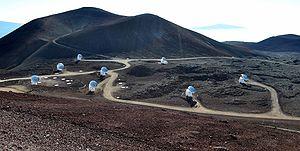
Le Submillimeter Array est un radiotélescope constitué de huit antennes de 6 m de diamètre pouvant pratiquer l'interférométrie. Situé sur le site des observatoires du Mauna Kea, à Hawaï, le SMA est spécialisé en observations submillimétriques pour des fréquences variant entre 180 et 700 GHz. Bien que pouvant opérer de jour comme de nuit, la plupart des observations sont effectuées la nuit alors que la stabilité atmosphérique est à son meilleur.